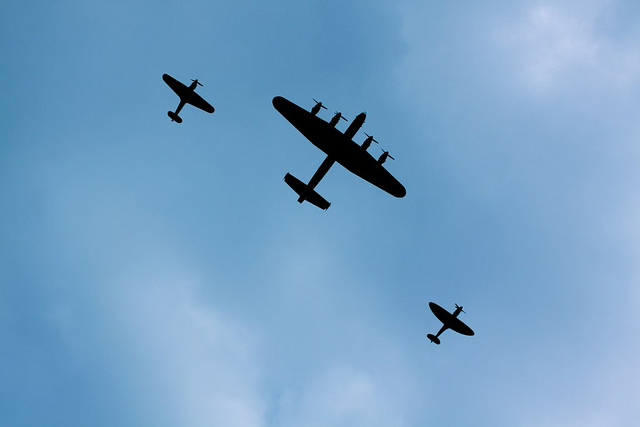
Silhouettes of three propellor aircraft against a blue sky.